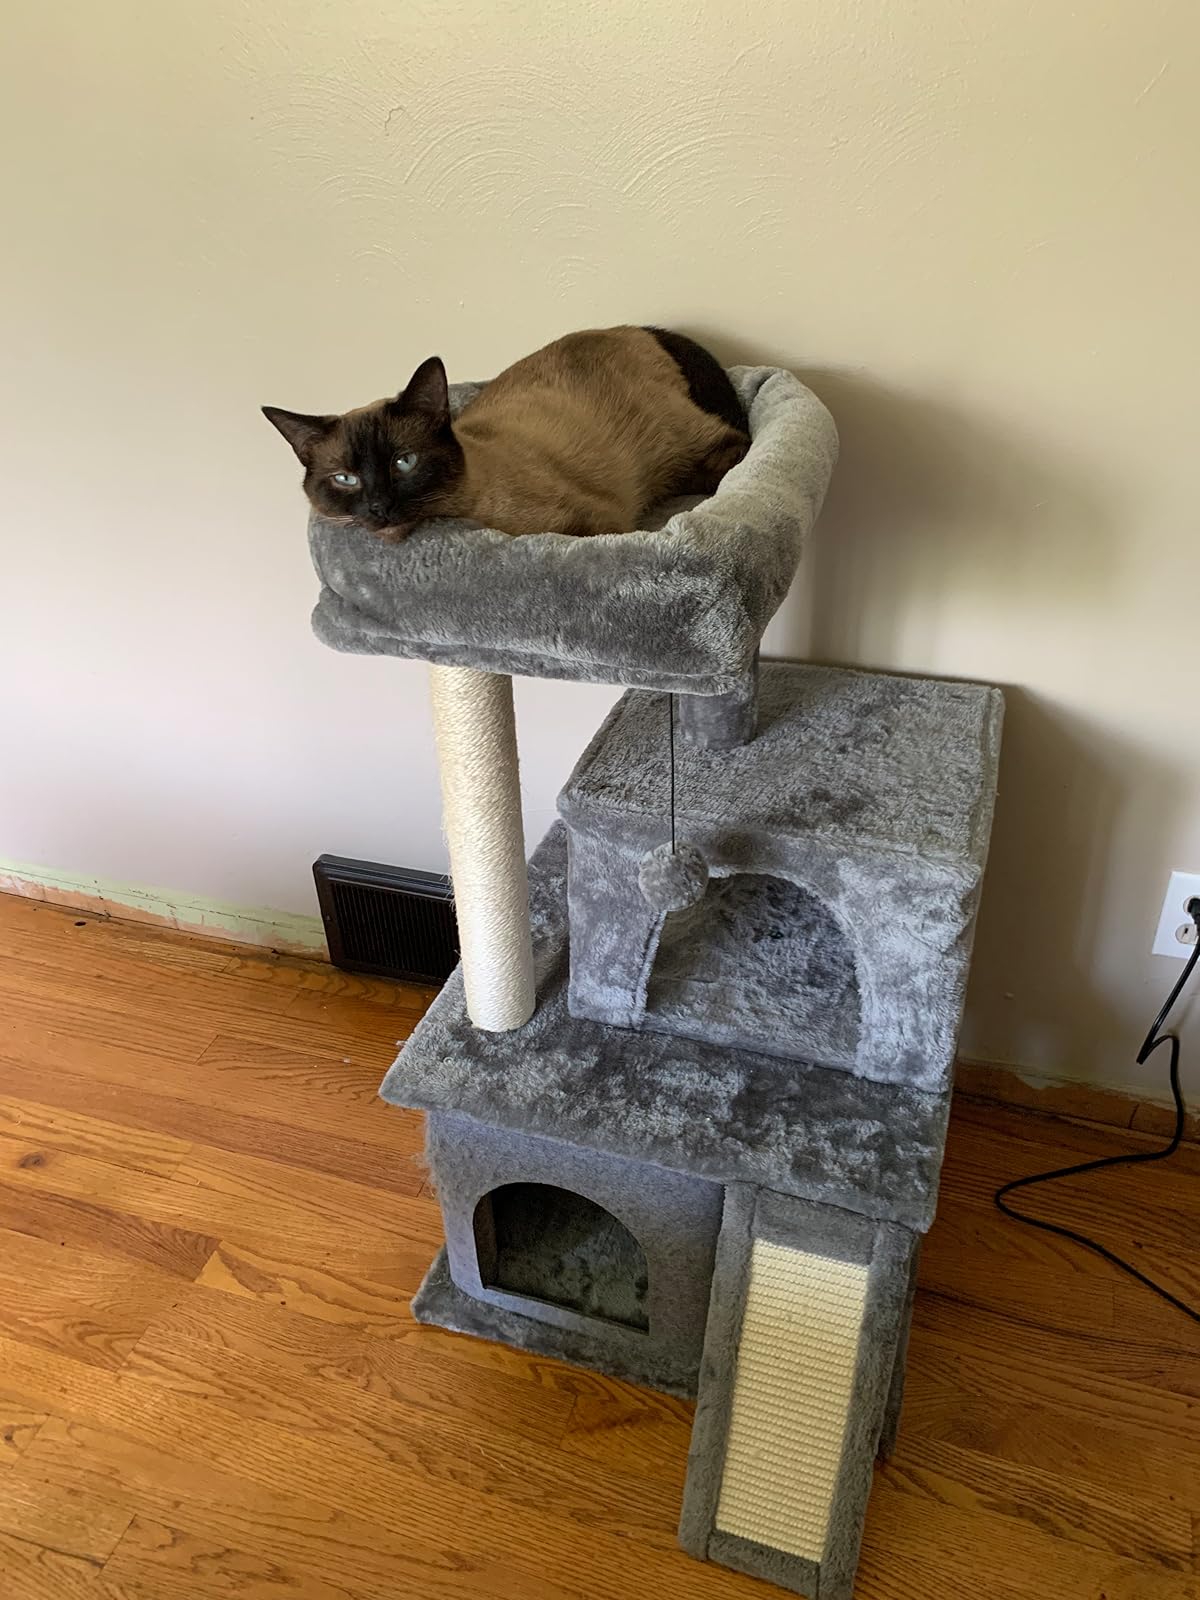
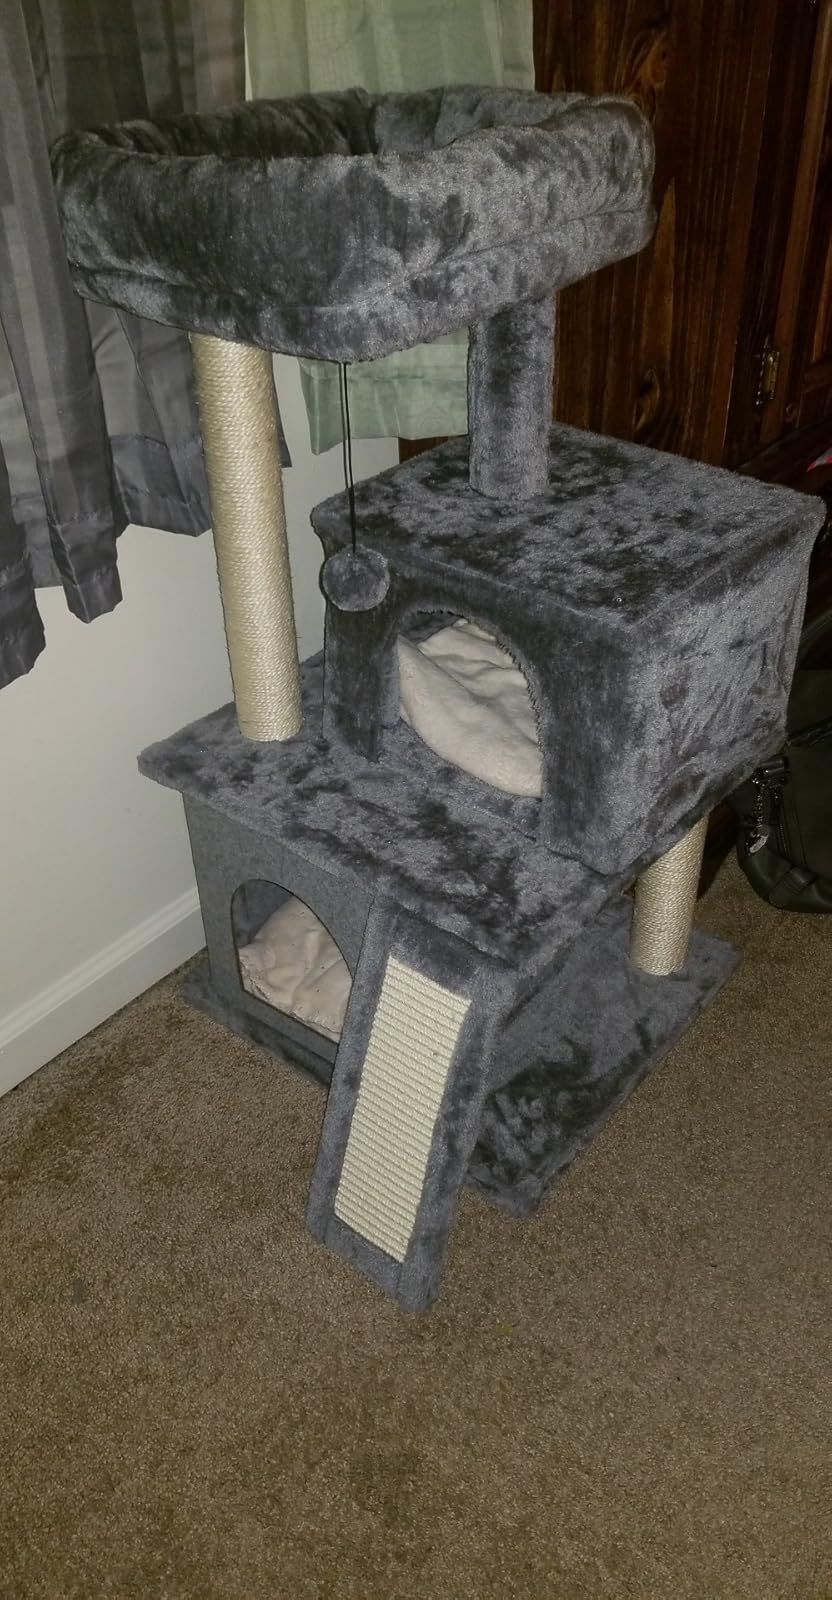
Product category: items_cat tree
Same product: yes